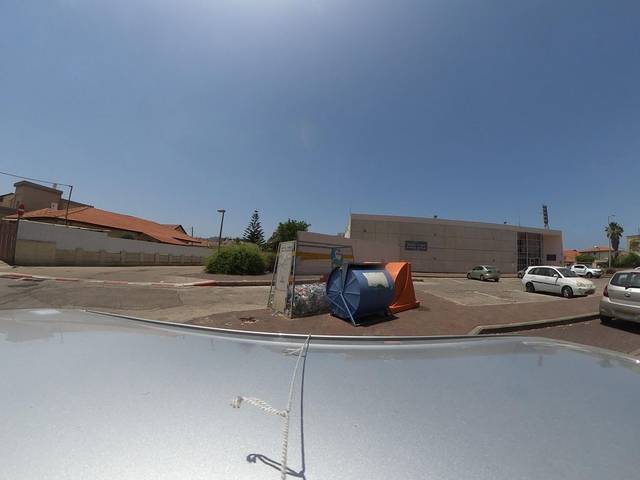
Region: Israel
Coordinates: 32.835, 35.057